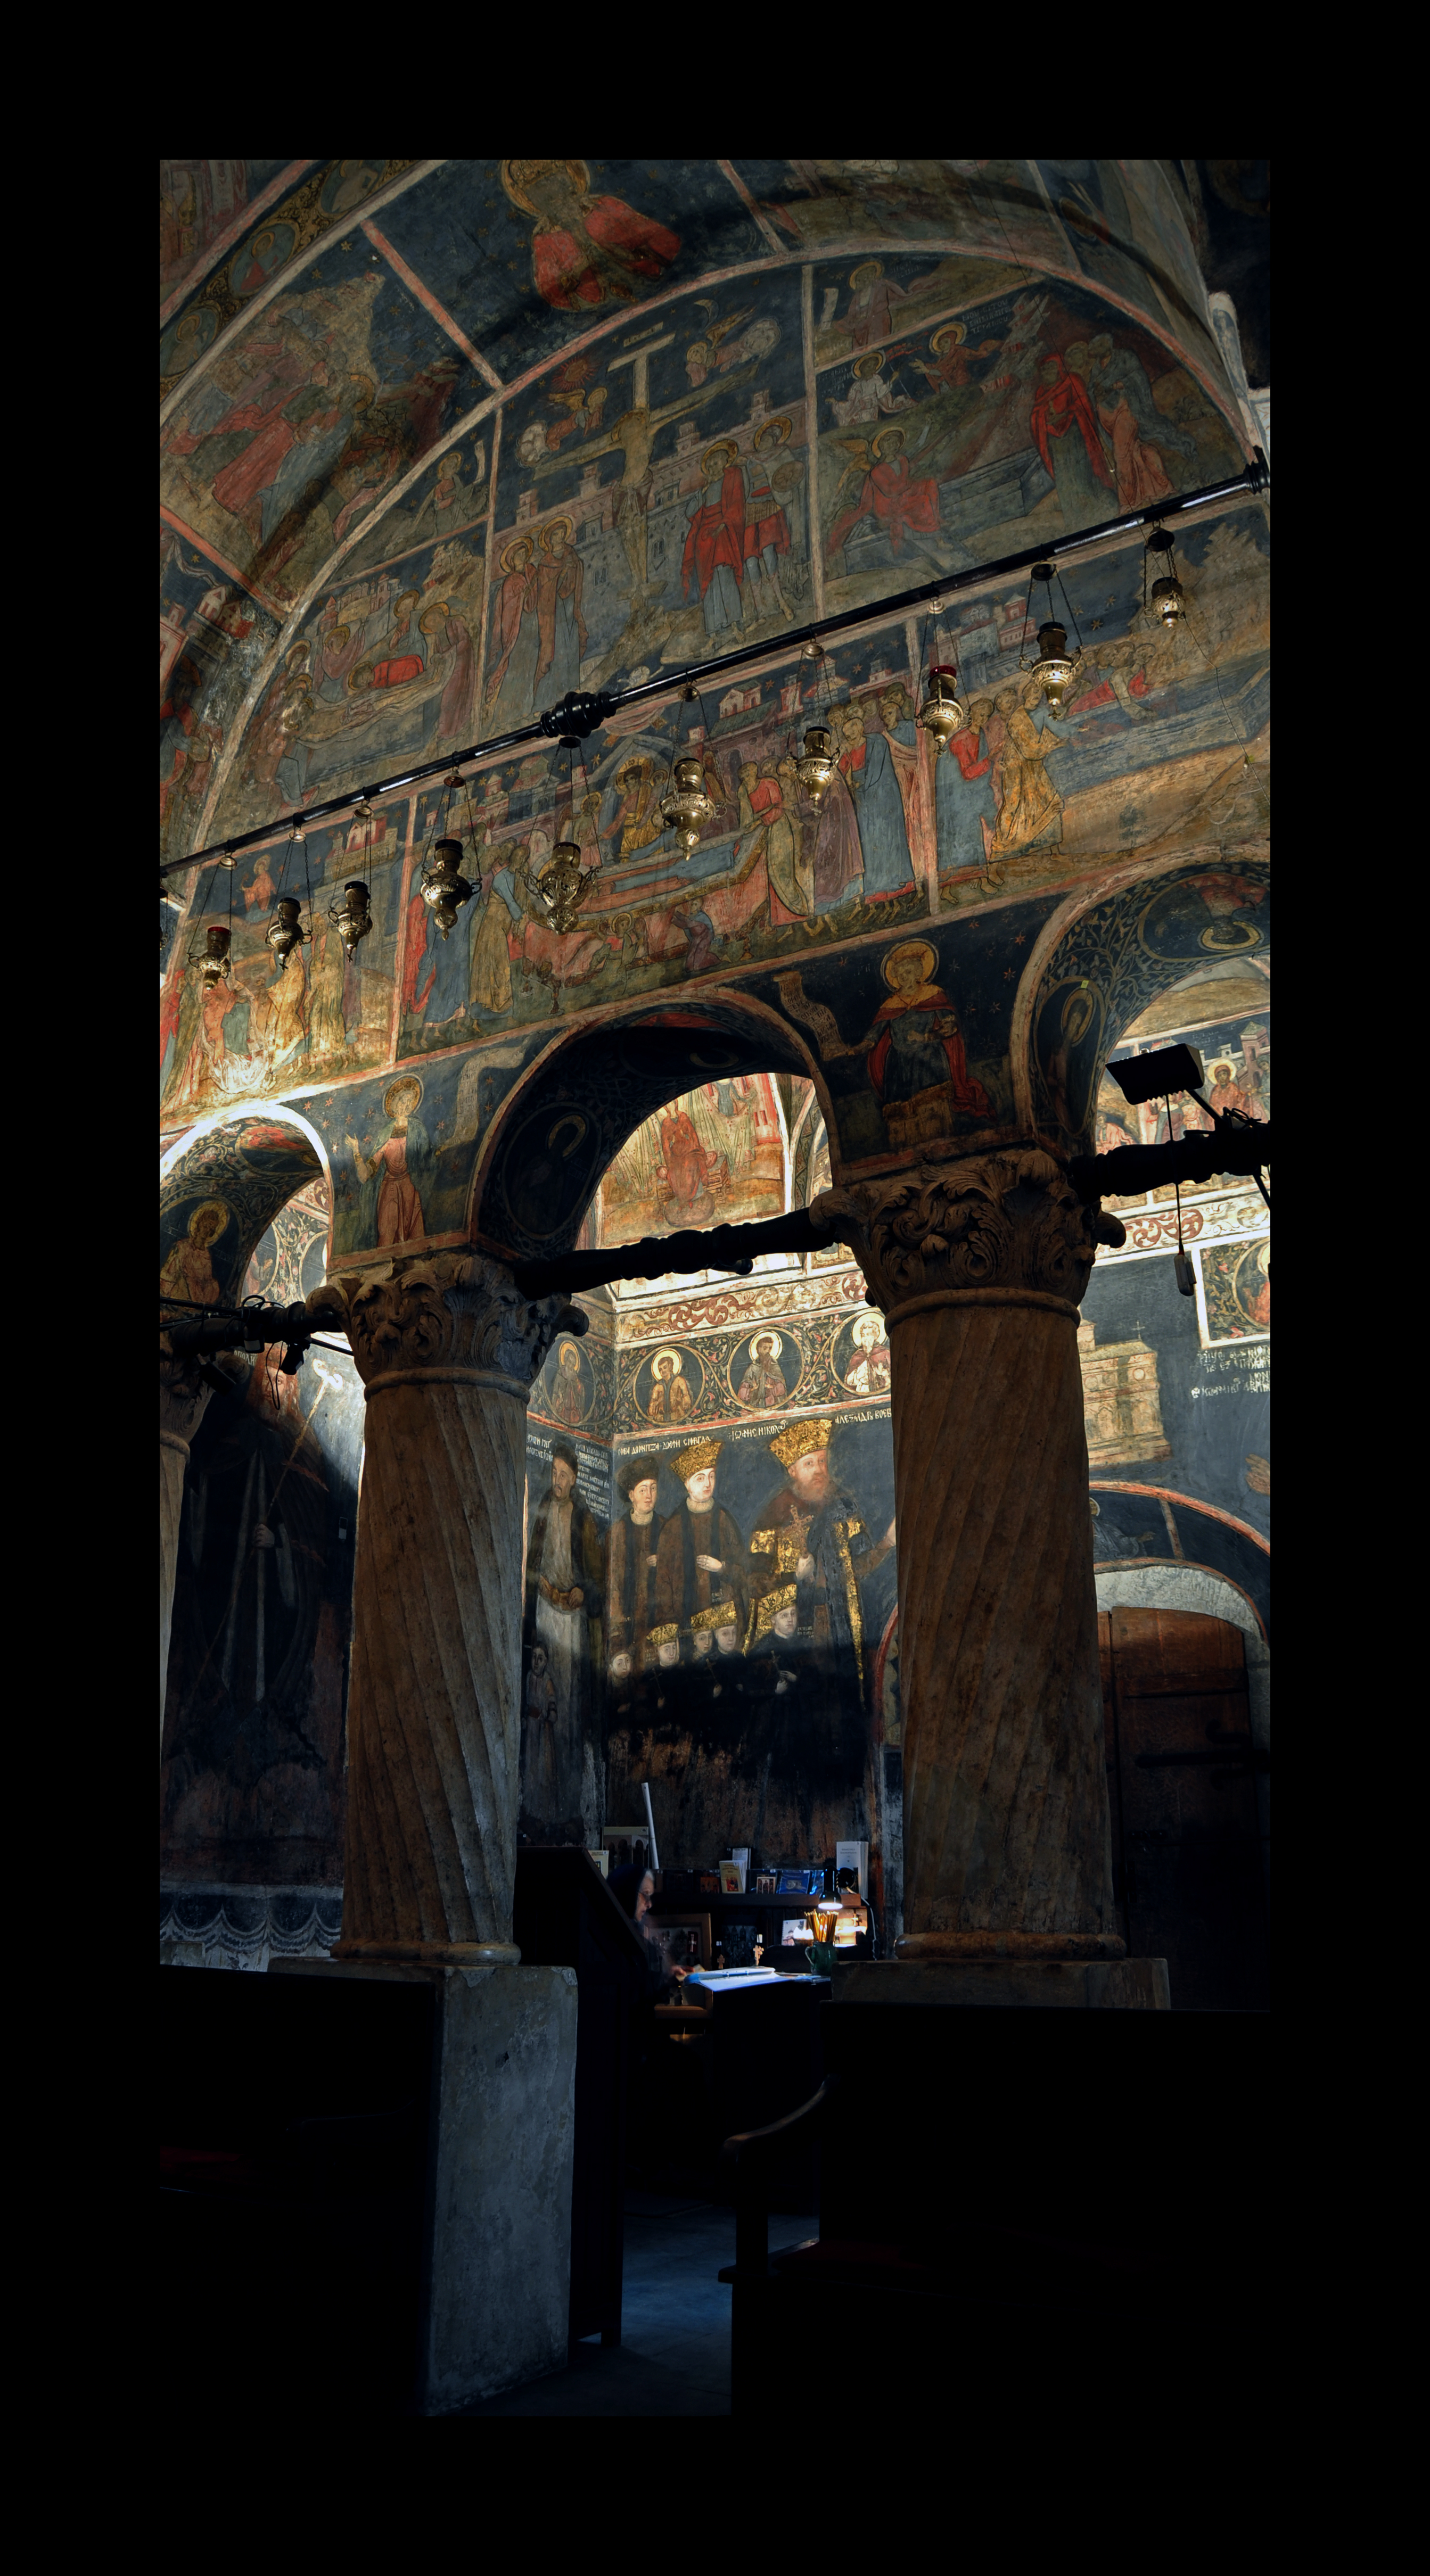
architecture, night, photography, building, photo, europe, arch, religion, darkness, church, christian, photos, religious, art, cool image, de, symmetry, churches, fotografie, christianity, romana, image, arc, orthodox, eastern, romania, bucharest, convent, bor, biserica, arhitectura, orthodoxy, romanian, ortodoxa, ortodoxia, ortodoxie, cretinism, cretin, ecclesiastical, bisericeasc, cladire, edificiu, bucuresti, stavropoleos, ancient history